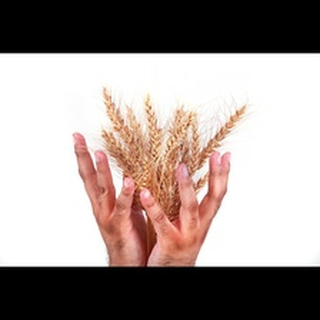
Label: wheat_blast